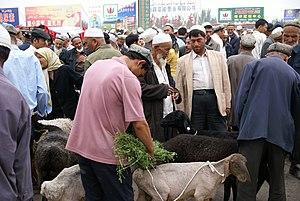
L'islam en Chine, est riche de son passé et de son héritage. L'Histoire de l'islam en Chine est des plus anciennes, remontant aux alentours de 650, lorsque Sa`d ibn Abi Waqqas est envoyé comme représentant auprès de l'empereur Tang Gaozong, durant le règne du calife Othmân ibn Affân. Le nombre de musulmans en RPC est estimé entre 30 et 80 millions suivant les sources. L'État communiste commence par lutter contre toutes les religions pendant les années 1950, puis les interdits pendant la Révolution culturelle avant de graduellement mettre en place un système de liberté sous contrôle avec l'arrivée de Deng Xiaoping au pouvoir. L'islam est géré par l'Association Islamique de Chine, une association étatique à laquelle doit s'affilier tout musulman.